Khamba people

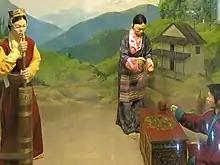
Diorama and wax figures of Khamba people in Jawaharlal Nehru Museum, Itanagar.

The Khamba or Khemba, are a people who inhabit the Yang-Sang-Chu valley of Arunachal Pradesh, near the borders with Tibet and China. Within the valley, they live in the villages Yorton, Lango, Tashigong, Nyukong and Mangkota.